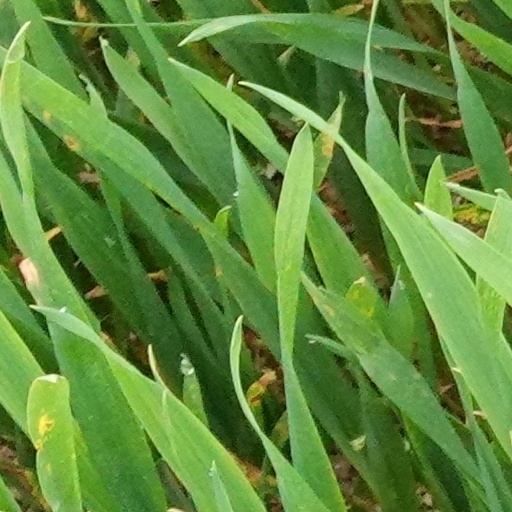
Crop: wheat